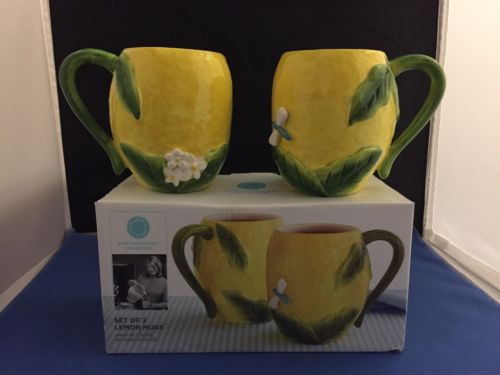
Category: mug